Constitution of Tunisia

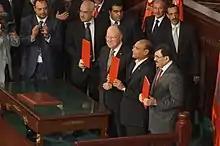
The three presidents at the signing ceremony of the new constitution, from right to left: the head of government Ali Laarayedh, the president of the republic Moncef Marzouki, the president of the Constituent Assembly Mustapha Ben Jafar.

On 23 October 2011, a Constituent Assembly was elected to draft the text of a new constitution. On 16 December 2011, they issued a constitutive law